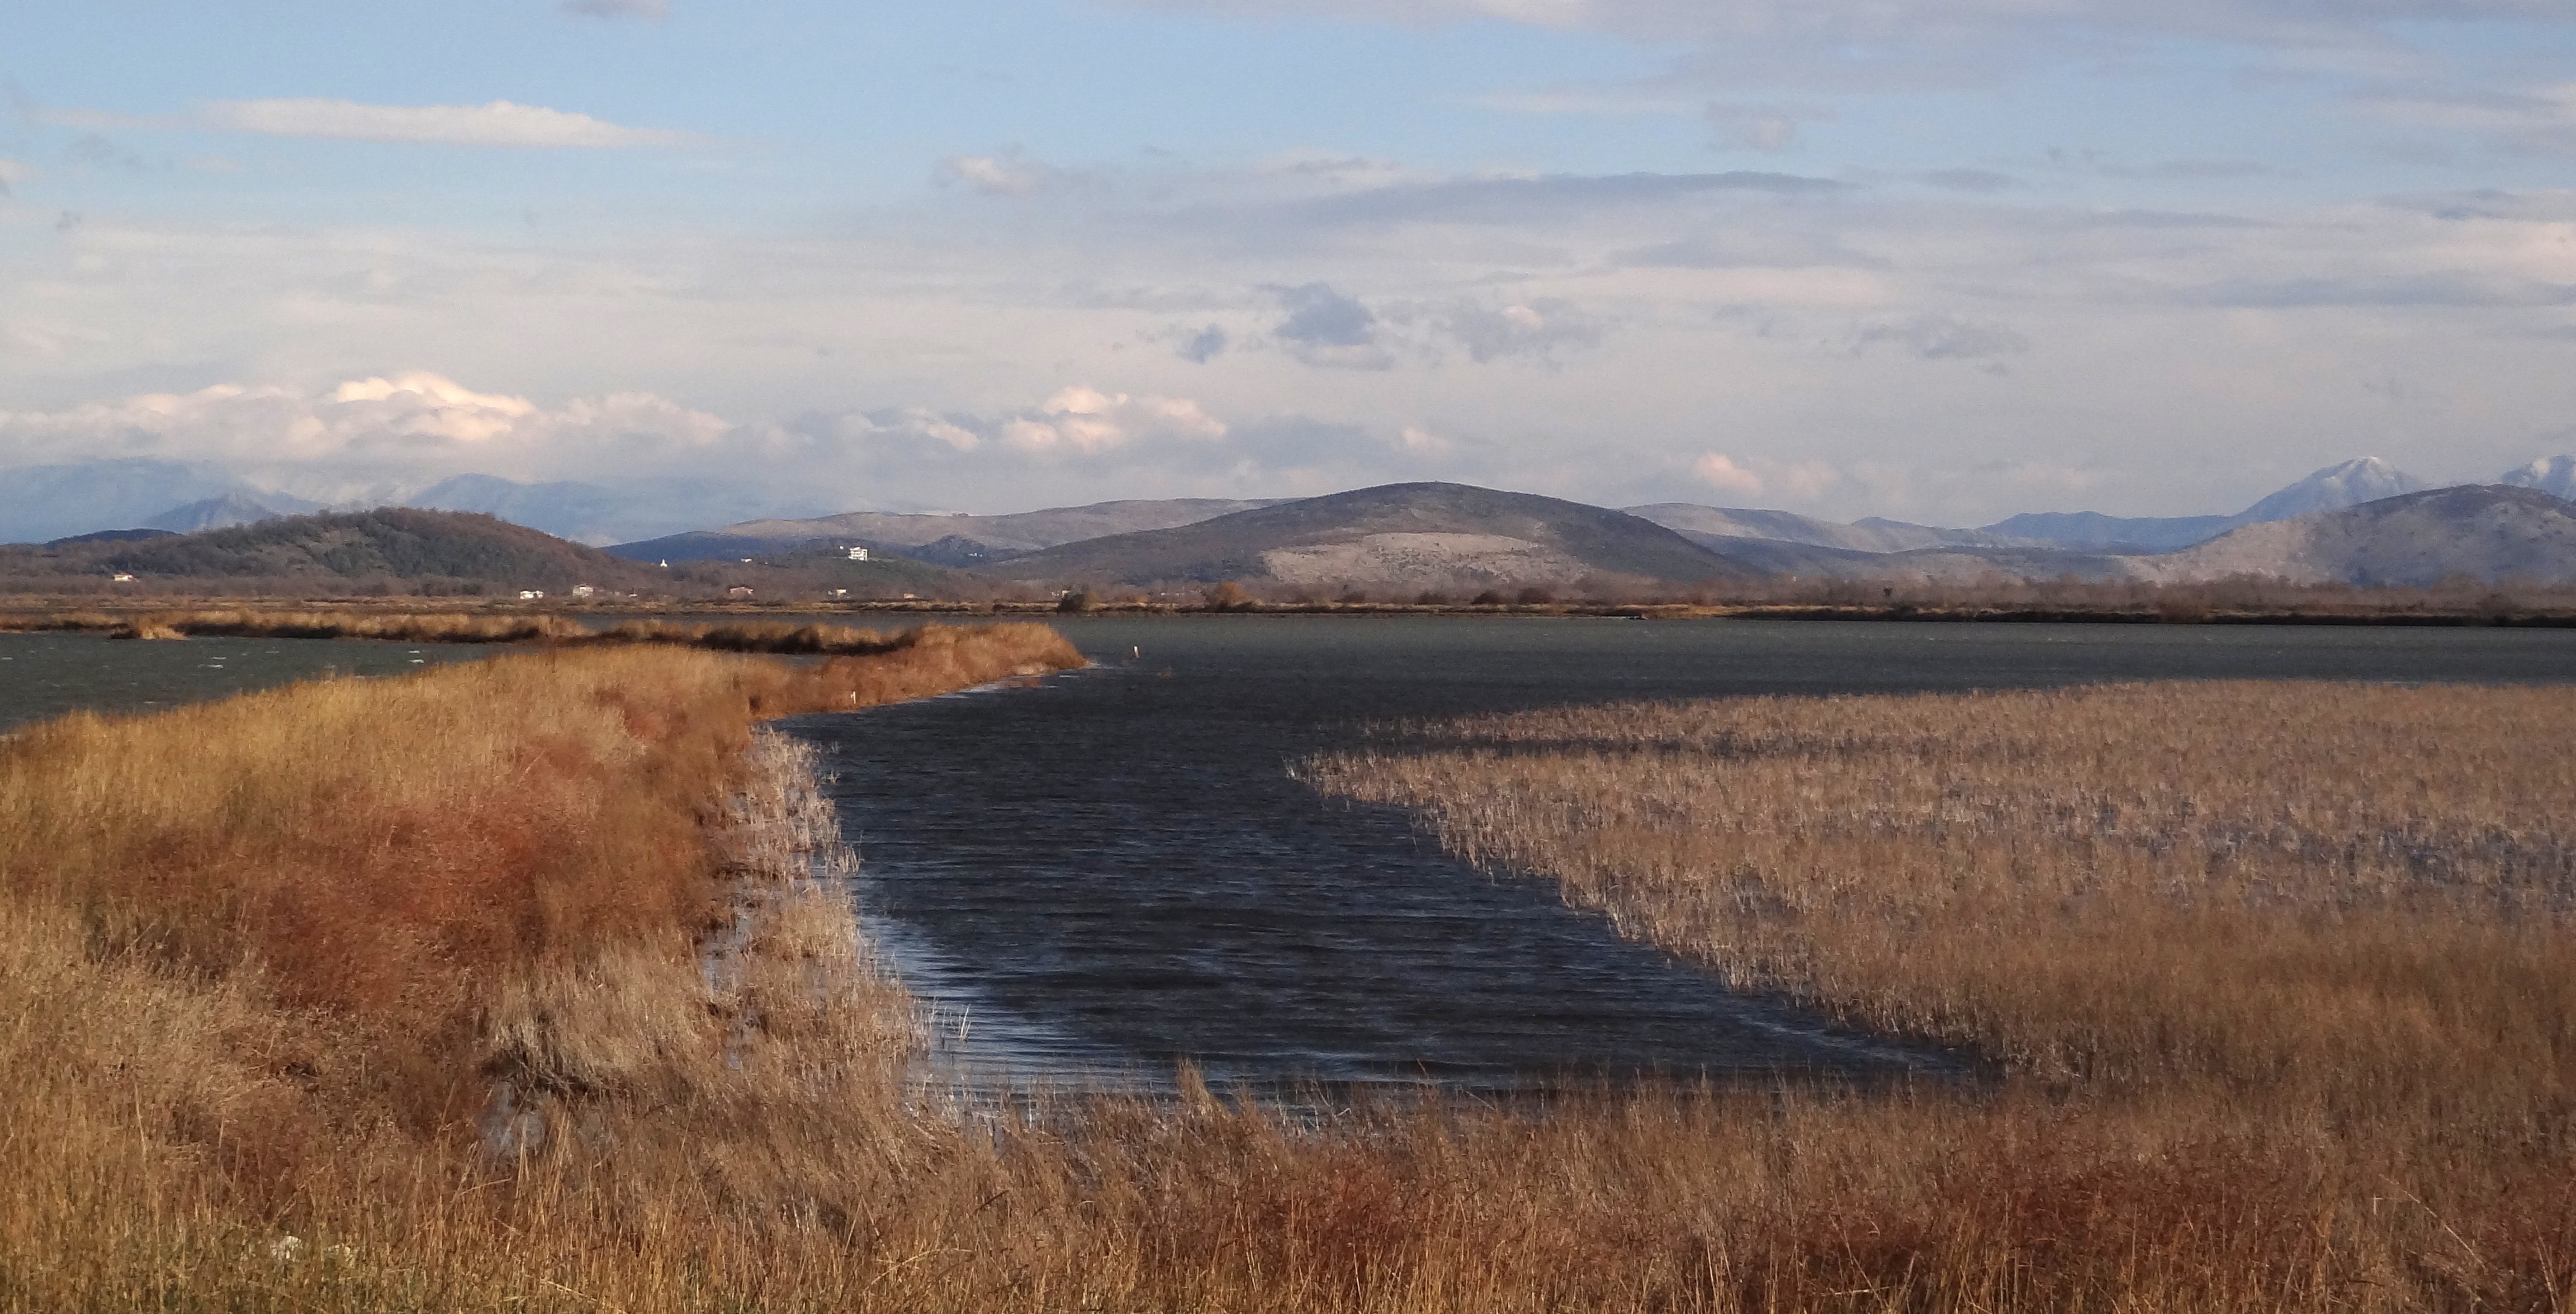
landscape, sea, coast, nature, horizon, marsh, wilderness, mountain, cloud, prairie, morning, hill, shore, lake, river, reservoir, plain, birds, wetland, bog, habitat, loch, tundra, steppe, salt marsh, rural area, landform, salina, natural environment, geographical feature